Question: When was this picture taken?
Tambaya: Yaushe aka ɗauka hoton?
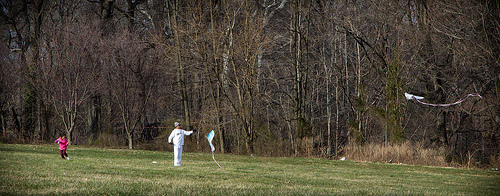
Answer: Daytime.
Amsa: Da rana.